Warkentin House

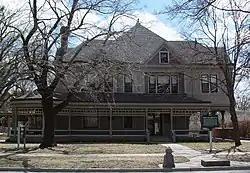
Warkentin House

The Warkentin House is a house in Newton, Kansas, United States. The home of Bernhard Warkentin and Wilhelmina Eisenmayer Warkentin, it was built between 1886 and 1887. It is listed on the Kansas Register of Historic Places and National Register of Historic Places as a splendid example of the Victorian period in American architecture and furnishings. The Victorian house offers a glimpse into the way the Warkentins lived, with 80 percent of the original furnishings remaining.